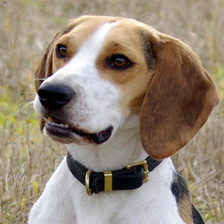
Species: dog
Breed: beagle